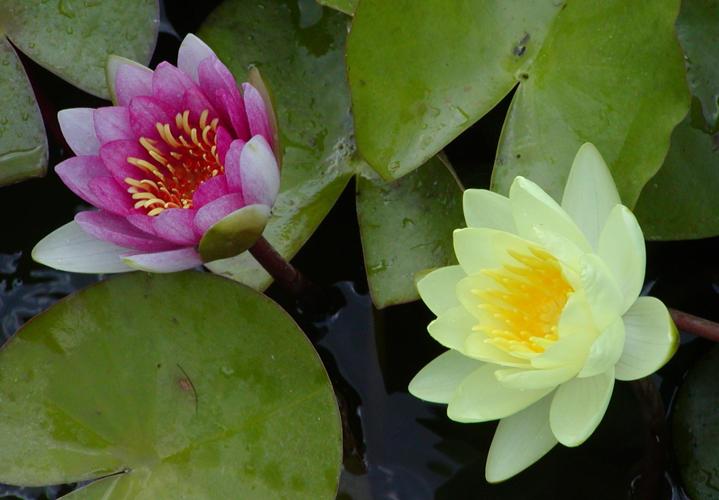
Label: water lily